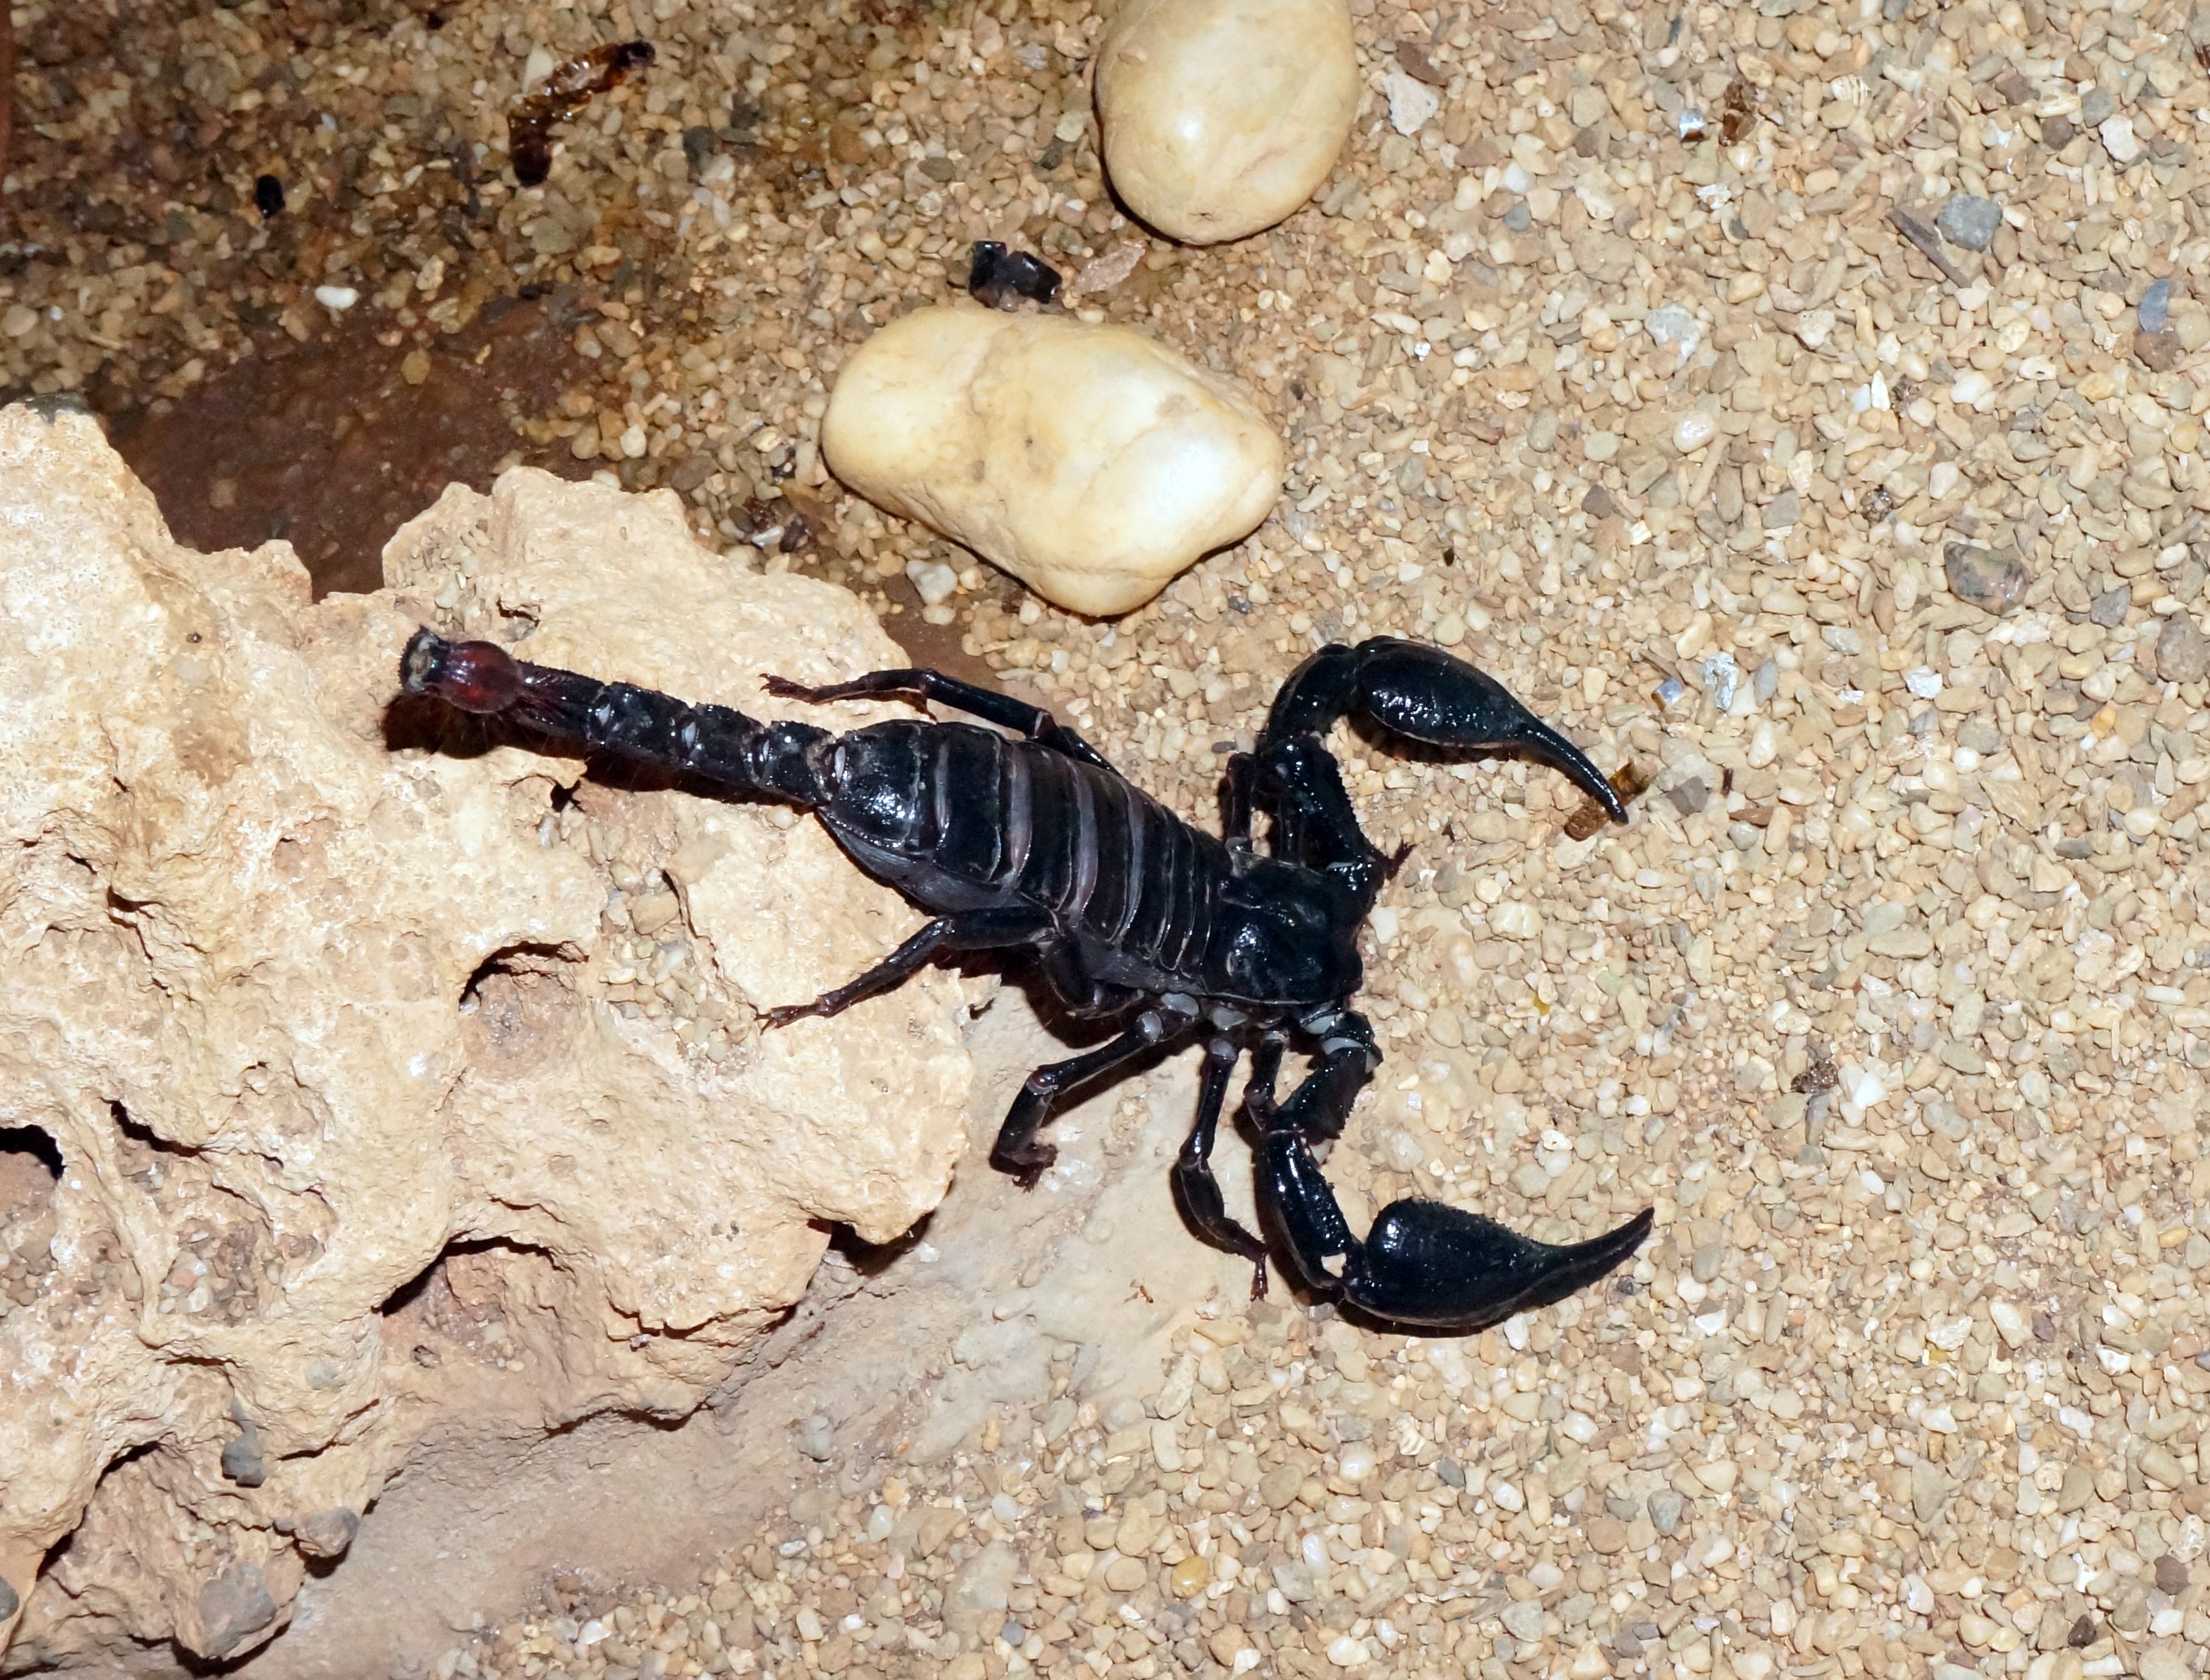
nature, sand, desert, animal, insect, natural, reptile, black, fauna, invertebrate, astrology, scary, danger, toxic, scorpion, stinging, creepy, venomous, threat, venom, poisonous, organism, black scorpion, zodiac